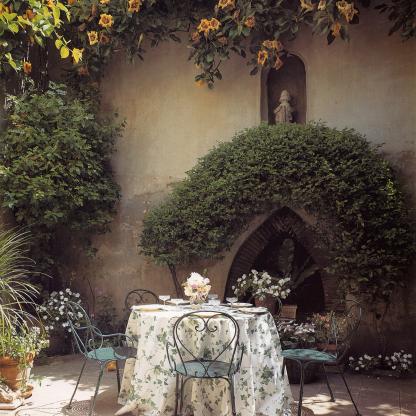
Scene: Indoor